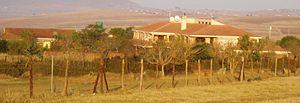
Qunu est un petit village d'Afrique du Sud. Il se situe dans l'est de la province du Cap-Oriental. Historiquement, le village appartenait à l'ancien bantoustan du Transkei dont la capitale était Mthatha, distante d'une cinquantaine de kilomètres de Qunu. Le village de Qunu est situé près des sources de la rivière du même nom, un affluent de la rivière Mbashe.